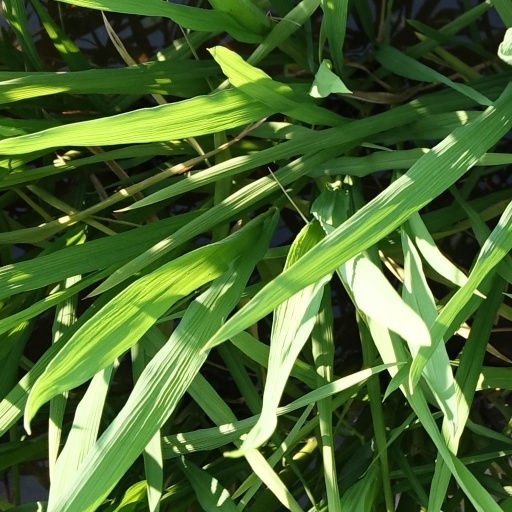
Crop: rice